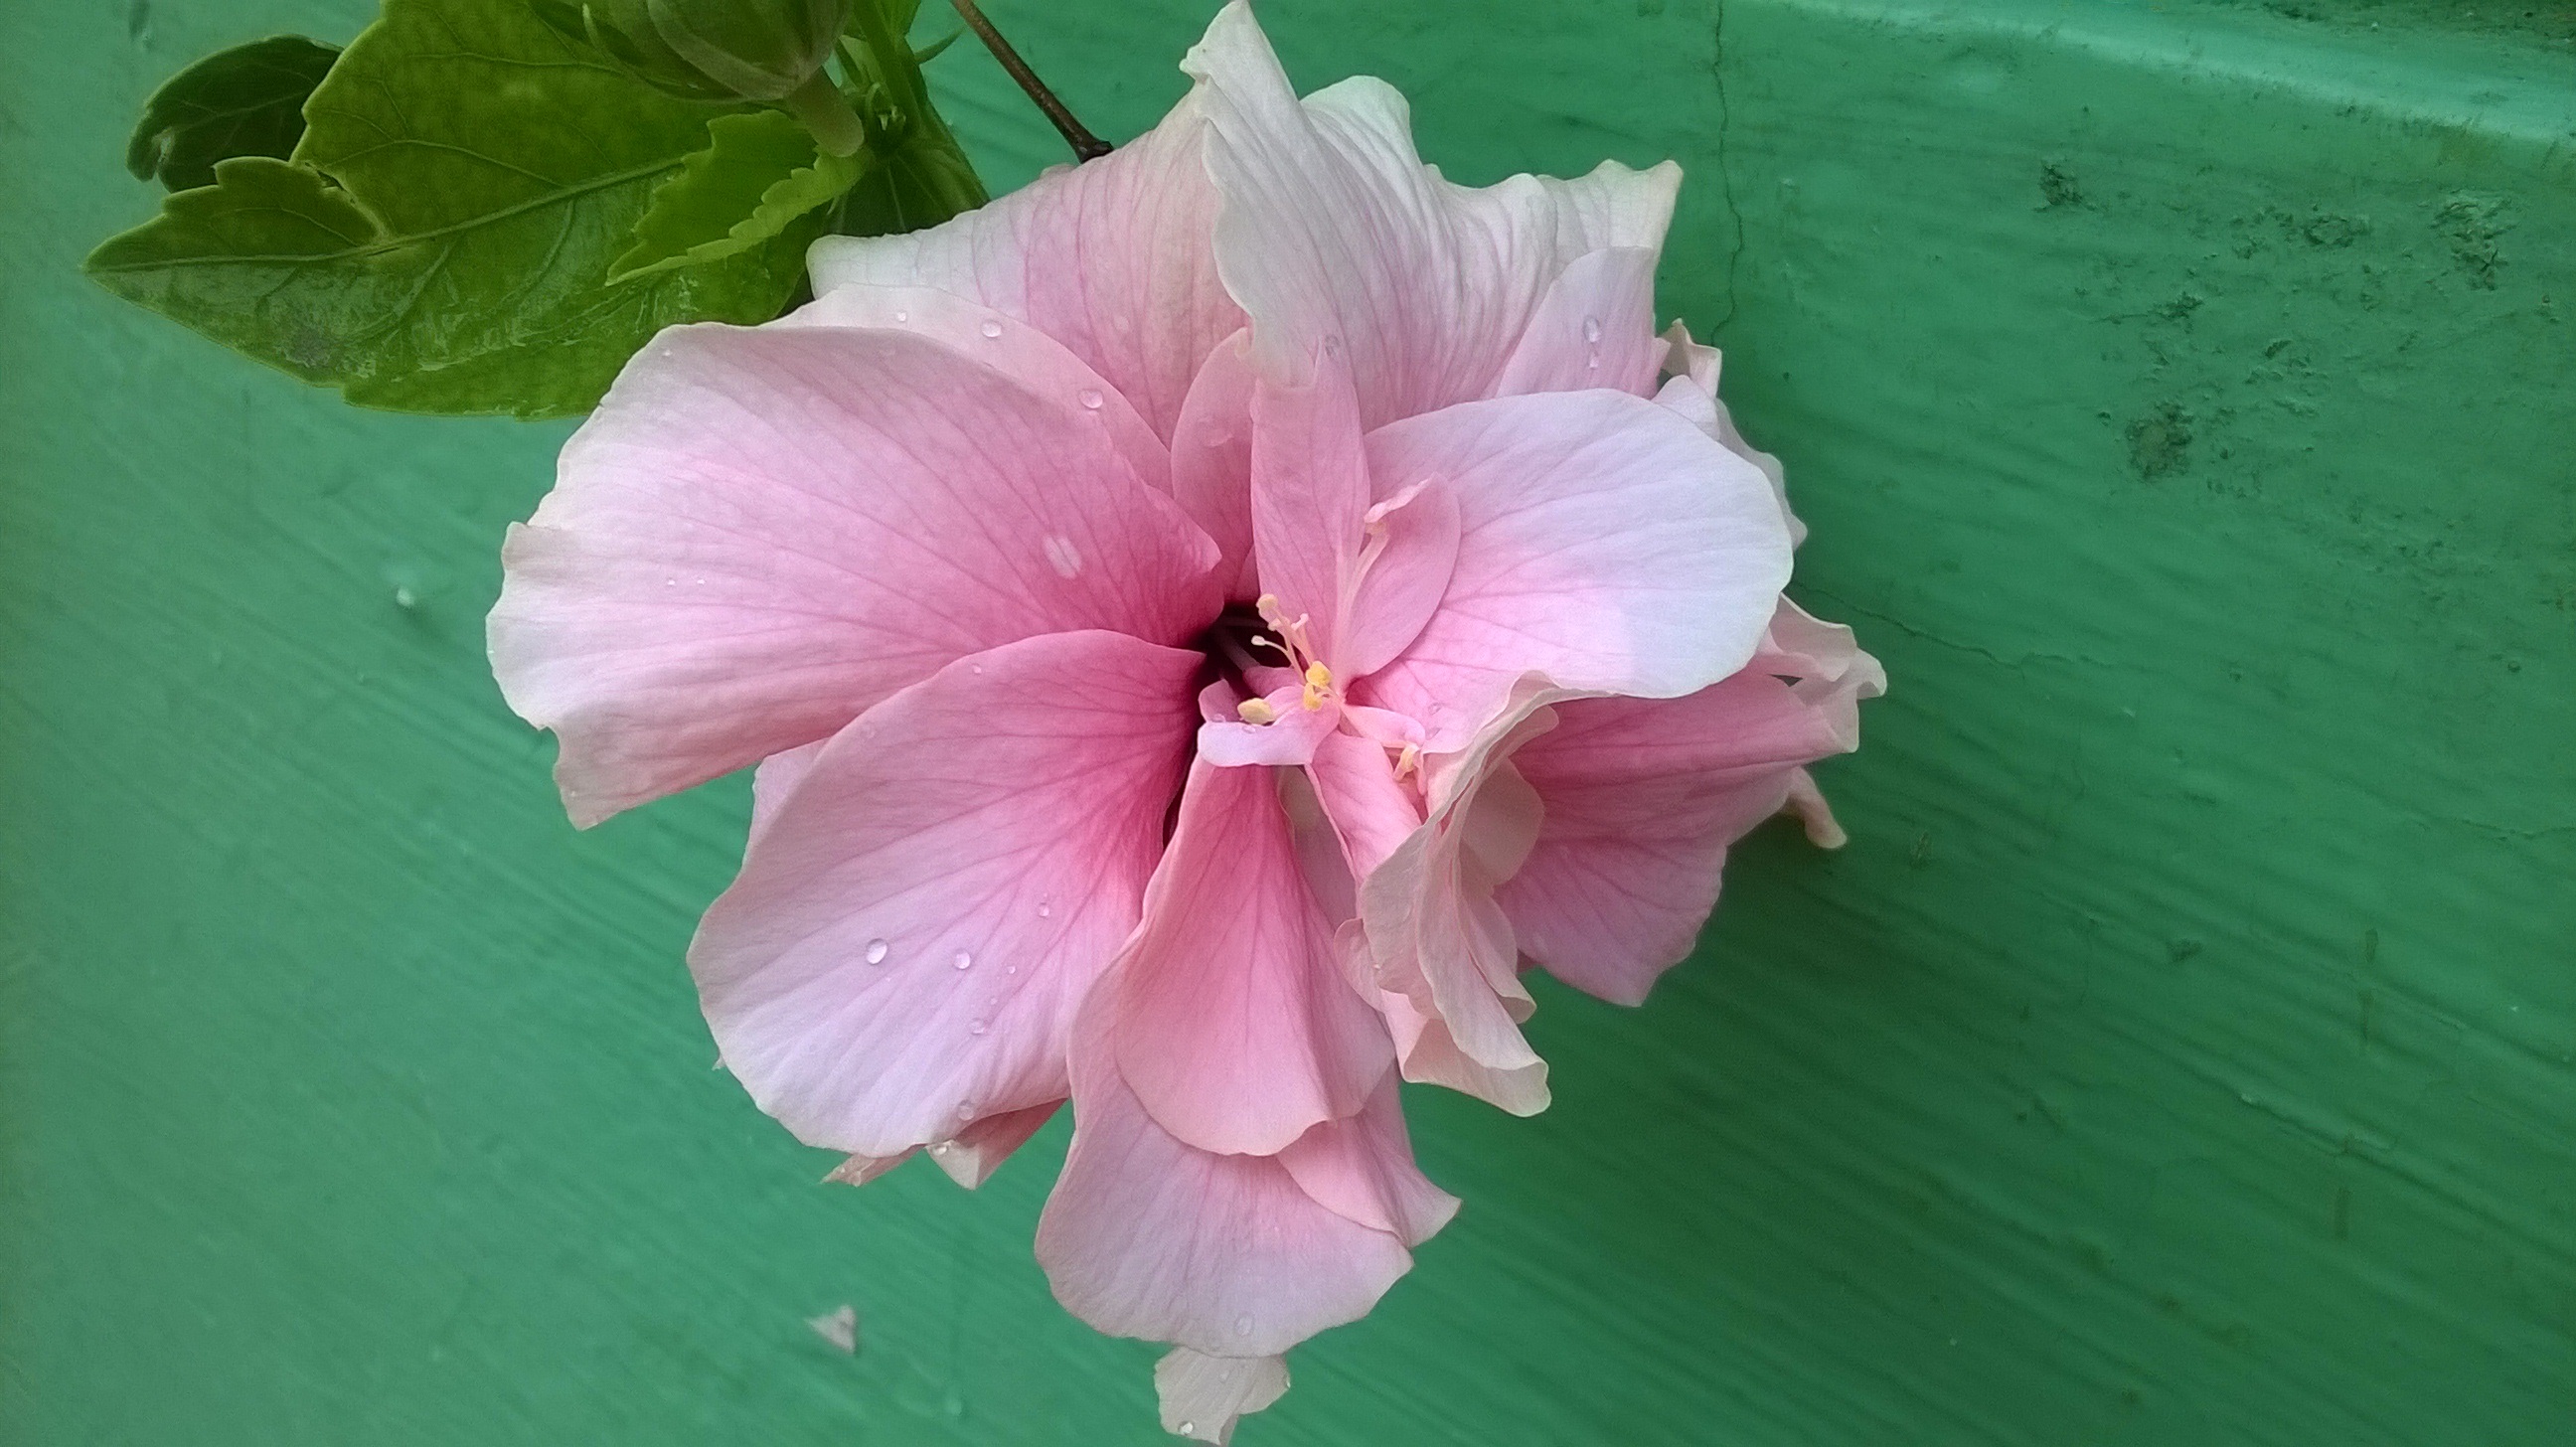
nature, blossom, plant, leaf, flower, petal, daisy, tulip, green, botany, garden, pink, flora, flowers, violet, rosa, hibiscus, filling, malvales, tulipa, mexican, macro photography, flowering plant, rosa sinensis, plant stem, land plant